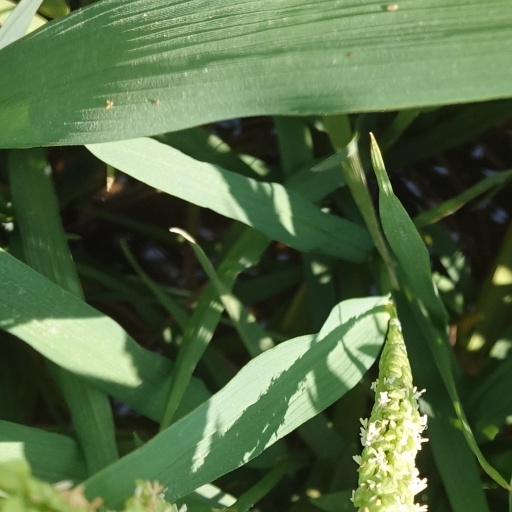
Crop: rice